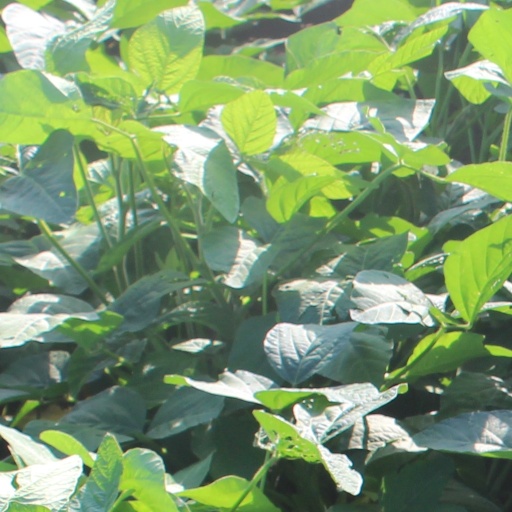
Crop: soybean